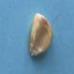
Maize quality: Bad